Bolívar (state)

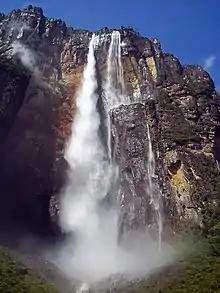
Angel Falls ("Salto Ángel"), Venezuela The highest waterfall in the world at almost 1000 meters high

Three major landscapes can be recognized in a relief between the Guiana shield: the isolated Orinoco savannahs and low mountains, the mountainous landscape dominated by the tabular peaks of the Tepuis and the valleys of the tributaries of the Orinoco and the lowlands and partly savannahs of the Yuruari, limited to the east by the Imataca mountain range.